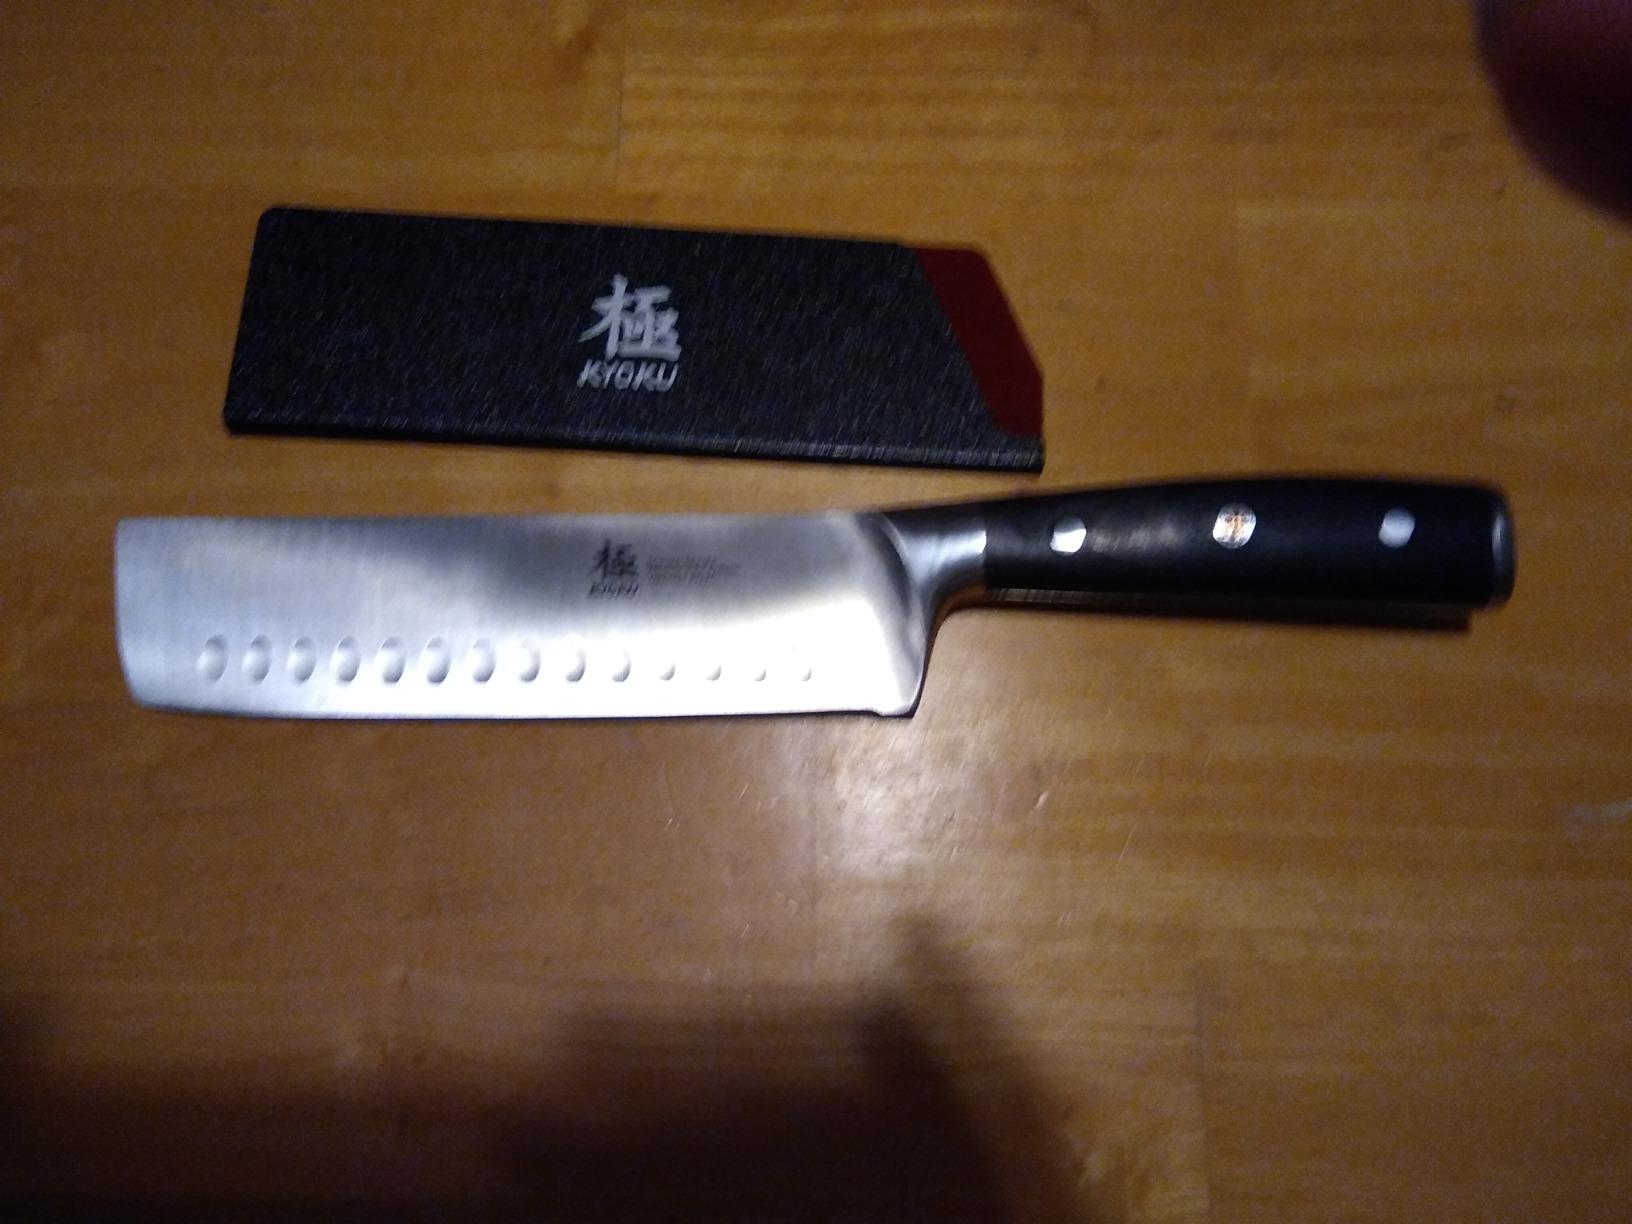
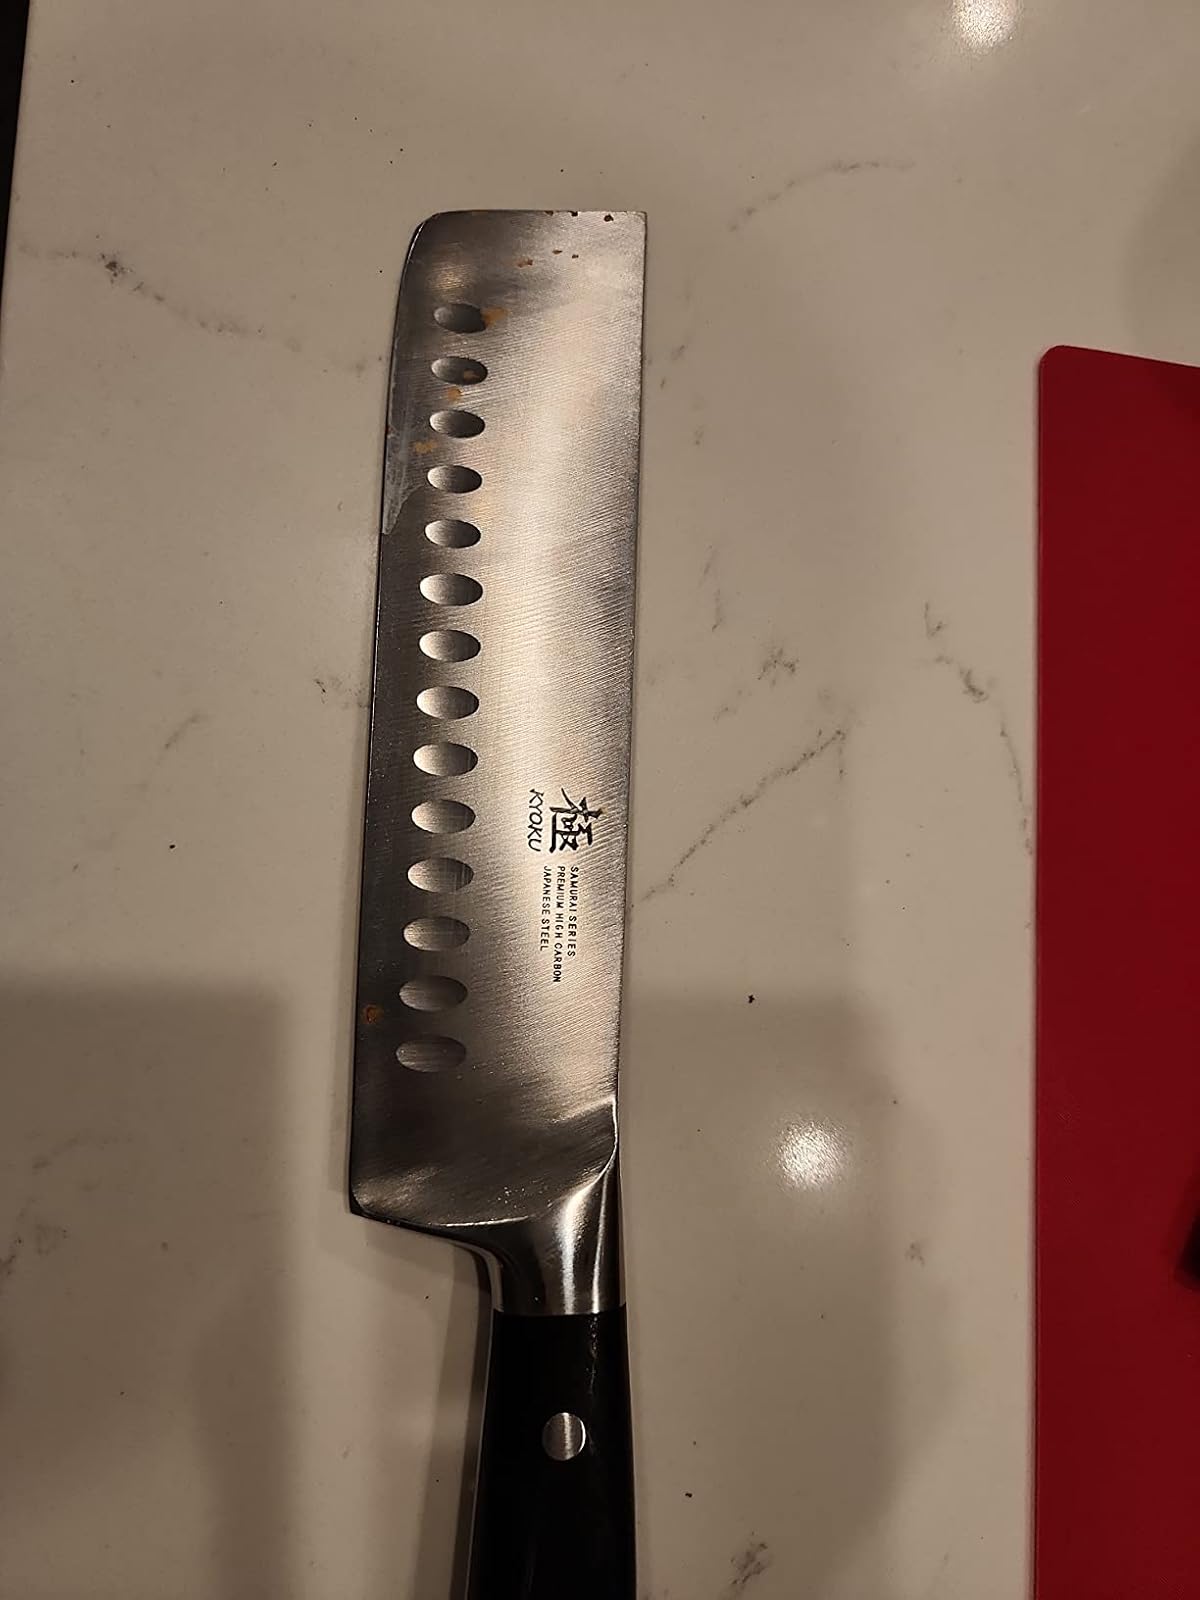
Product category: items_knife
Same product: yes